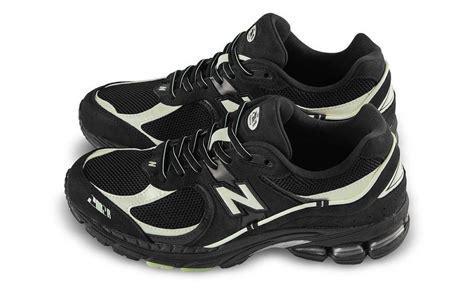
Brand: New
Model: Balance 2002R